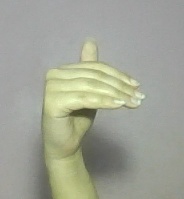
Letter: khaa